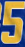
Number: 5